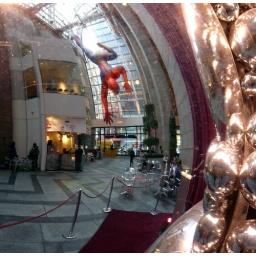
Reflection in a shiny, silver Christmas tree